John Calvin bibliography

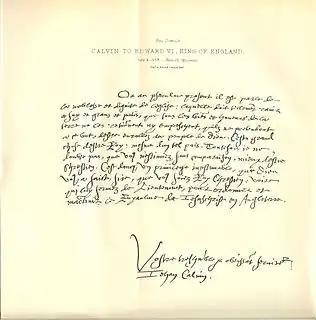
Letter of Calvin to king Edward VI of England, July 4, 1552 – British Museum

Calvin's body of letters has not received the wide readership of the "Institutes" and bible commentaries since his correspondence obviously addressed the particular needs and occasions of his day. Even so, the scale of his letter writing was just as prodigious as his better-known works: his letters number some 1,300, and, along with some 3,000 letters written to him, fill eleven of Calvin's fifty-nine volumes in the "Corpus Reformatorum". B. B. Warfield calls Calvin "the great letter-writer of the Reformation age."